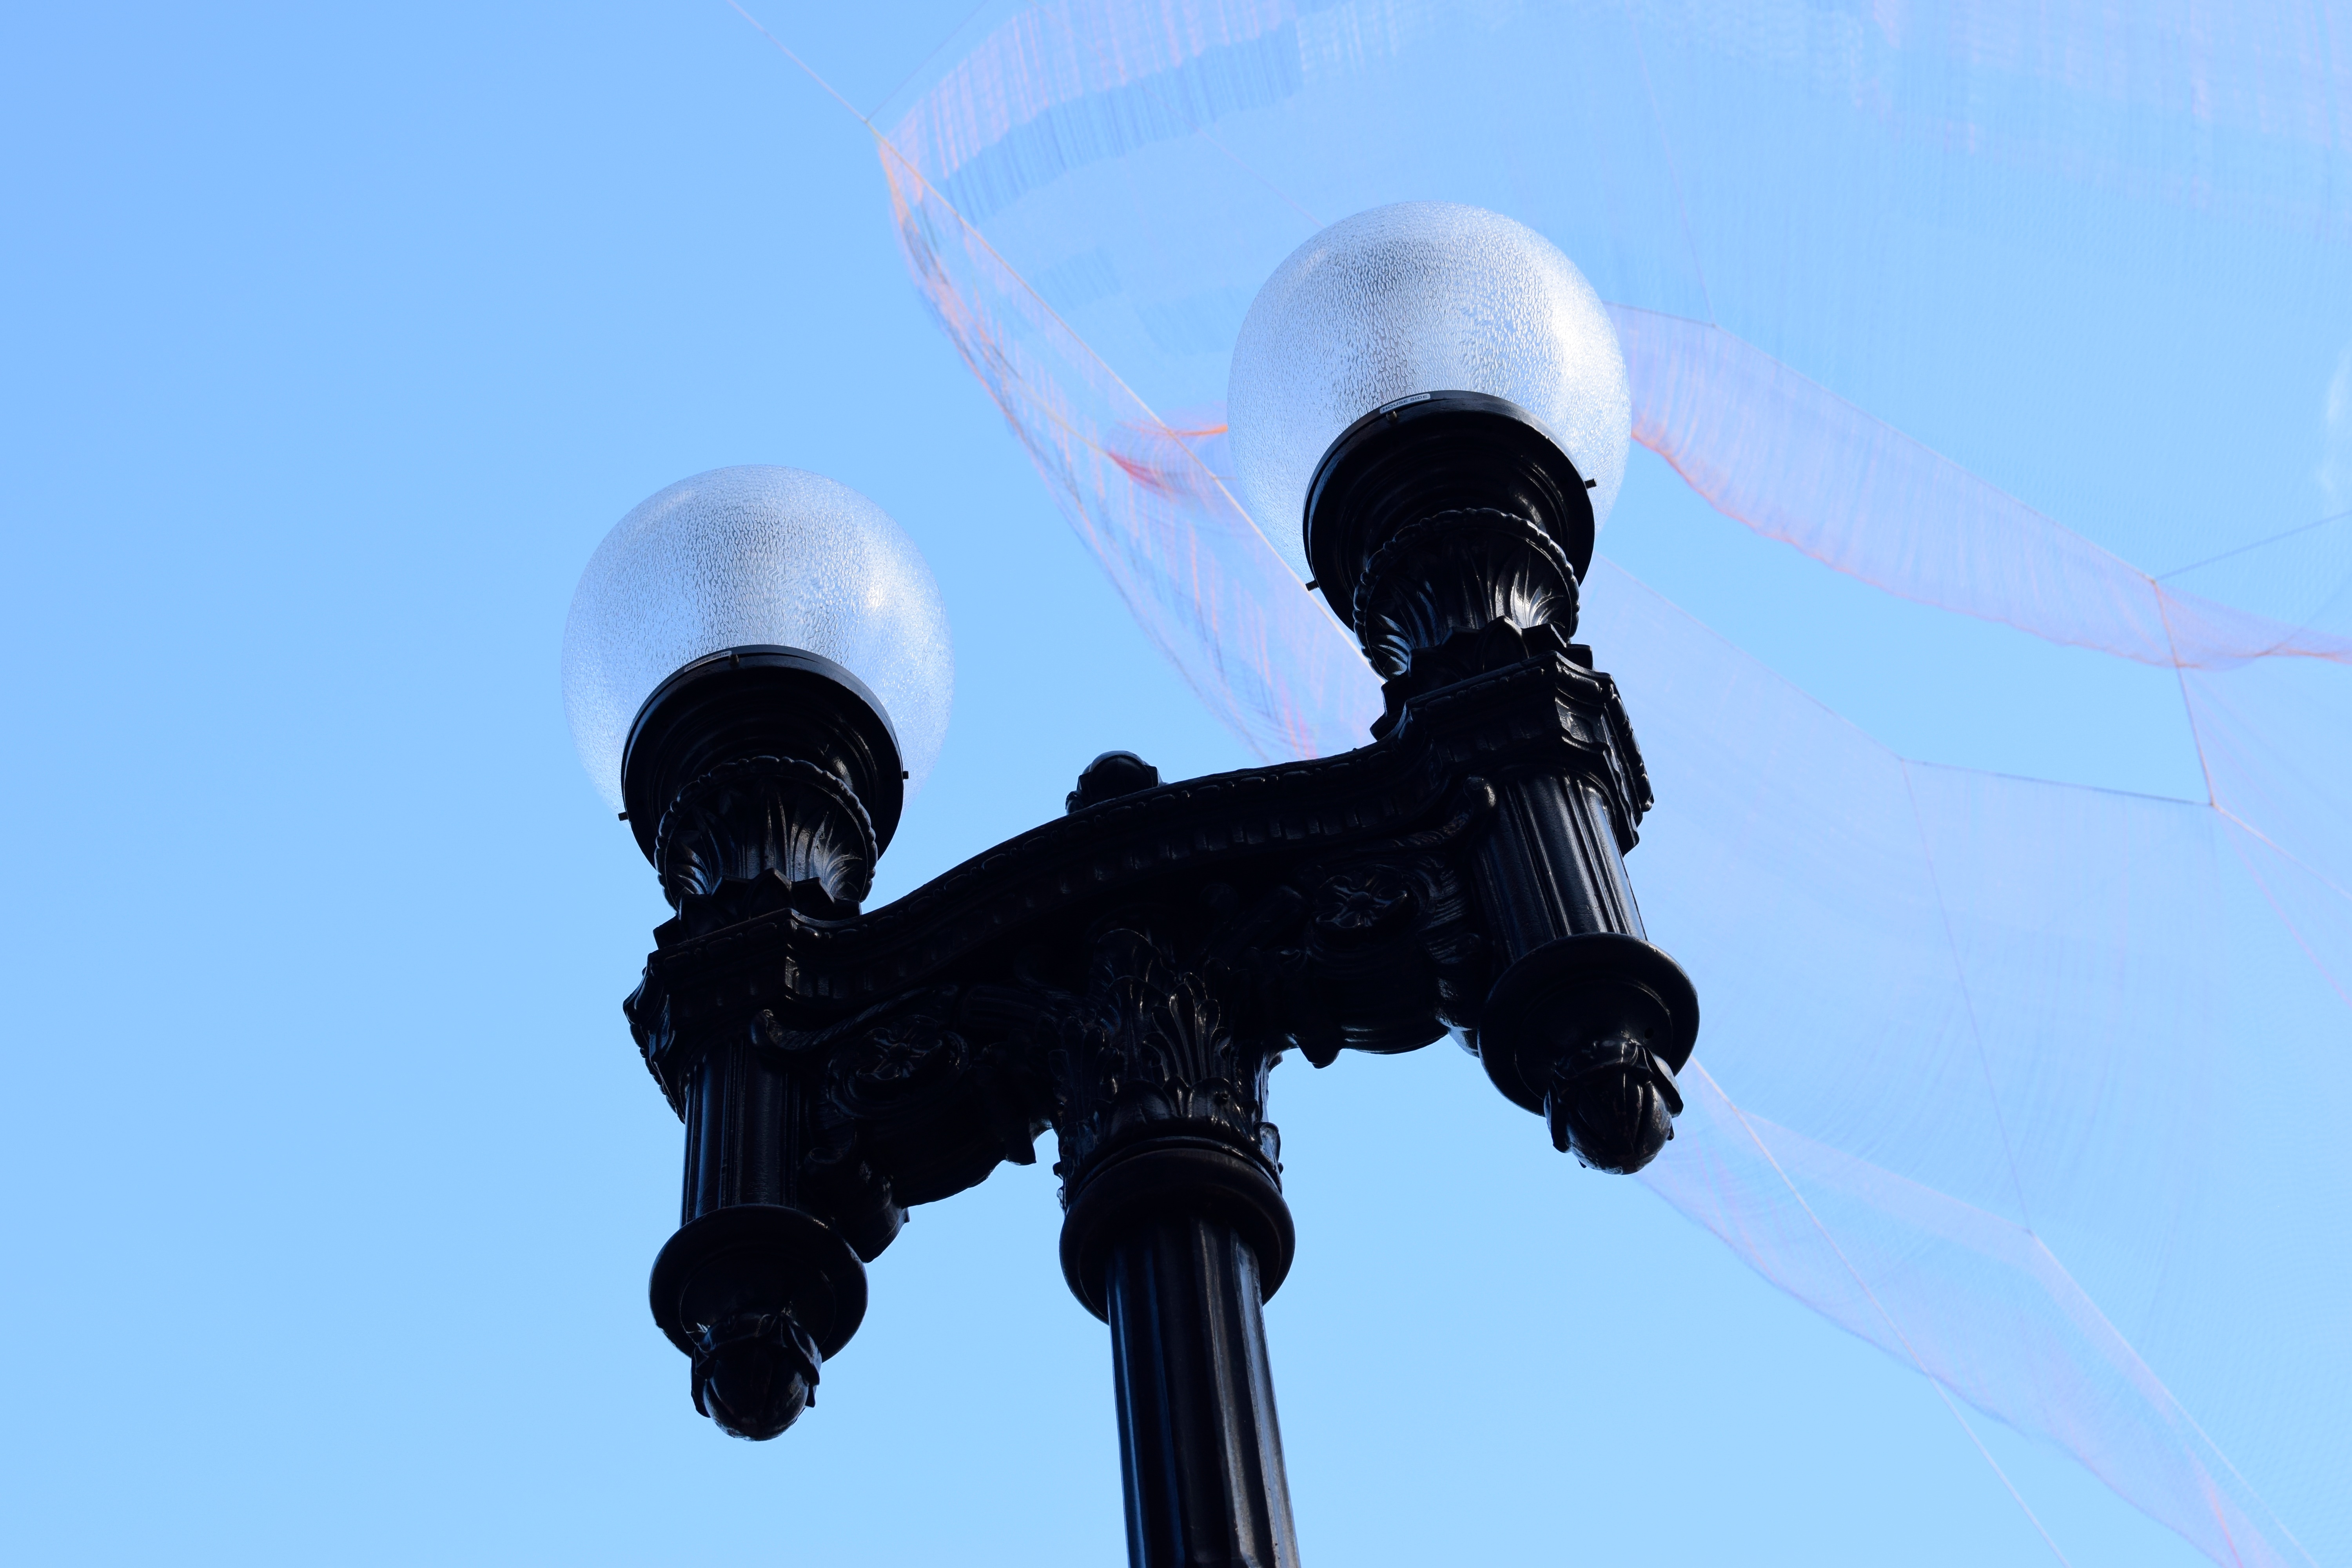
silhouette, sky, wind, statue, blue, street light, lighting, light fixture, atmosphere of earth